Republican Front (French Fifth Republic)

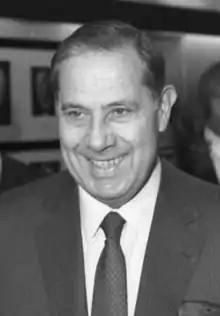
Charles Pasqua was one of the main proponents of the alliance of the Right until 1986.

This strategy of right-wing alliances was particularly championed by Charles Pasqua, whose inner circle included former far-right activists. During the 1983 municipal elections, Pasqua stated: "In a given context, it may appear indispensable and necessary for our local organizations to include representatives from a list that has garnered a certain number of votes, even if that list is led by far-right elements." A few months before the 1984 European elections (where the FN surpassed 10%), Pasqua and Jean-Marie Le Pen, who met frequently, considered launching an "appeal," signed by their associates, for an "alliance" between the RPR and the FN. However, this project was ultimately abandoned. During the 1985 cantonal elections, several FN candidates were covertly supported by Pasqua and his allies, including Marie-Caroline Le Pen in the against Nicolas Sarkozy. That same year, Jacques Chirac declared in "Le Quotidien de Paris": "Le Pen does not share my views, but he is not a fascist." In 1986, Chirac approved the alliance formed during the regional elections between the FN and Jean-Claude Gaudin in the Provence-Alpes-Côte d'Azur region. He also proposed a legislative program that aligned closely with the FN's positions. According to Jean-Marie Le Pen, this strategy "was not without ulterior motives, much like Mitterrand with the Communist Party. Pasqua, who lacks neither subtlety nor cunning, often played a double game."